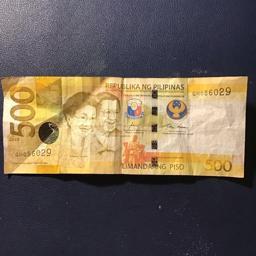
Label: 500_Front